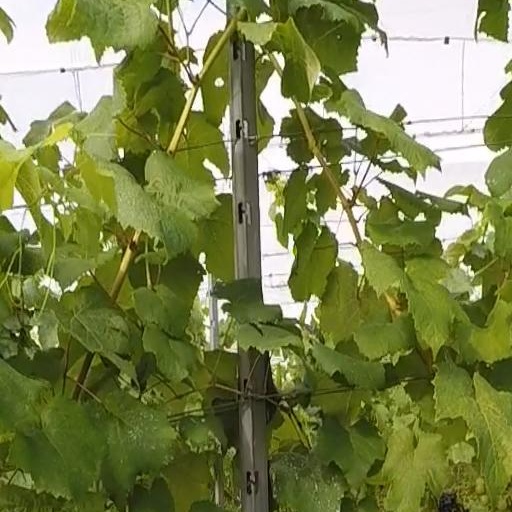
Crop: grape